Tupynambás Futebol Clube

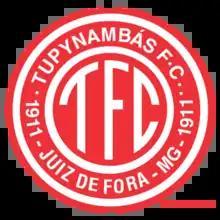

Tupynambás Futebol Clube, commonly known as Tupynambás, is a Brazilian professional association football club based in Juiz de Fora, Minas Gerais. The team plays in the Campeonato Mineiro Segunda Divisão, the third tier of football in Minas Gerais.